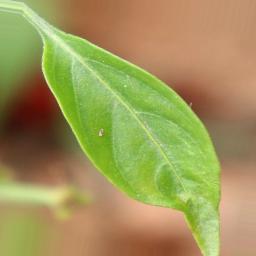
Label: healthy